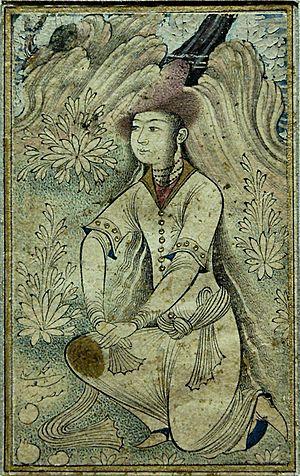
Jeune fille au bonnet de fourrure. Encre, rehauts de couleurs et d'or sur papier. Iran, Isfahan, milieu du XVIIe siècle.
L’appellation art safavide regroupe la production artistique qui a eu lieu en Perse durant la dynastie éponyme, entre 1501 et 1722. Elle marque un apogée dans l’art du livre et de l’architecture persans alors que les arts mineurs tels que la céramique, l’art du métal ou le verre ont plus ou moins tendance à péricliter. Bien que nourri de culture persane, l’art safavide est fortement influencé par les cultures turkmène, chinoise, ottomane et occidentale.